History of the Federal Democratic Republic of Ethiopia

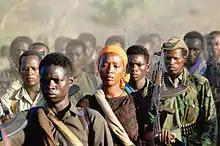
Armed OLF fighters retreating to Kenya, 3 February 2006

After its chairman Galassa Dilbo resigned in 2003, OLF members met with Eritrea in Asmara in December 2004, and Dawud Ibsa Ayana succeeded in the chairman position. Between 2001 and 2007, the OLF was involved in a territorial stalemate, where the situation fell in the foundation of Ethiopian–Eritrean border conflict. In the Bergen meeting, several OLF committee members reportedly called for participation in the 2005 general election regarding the group's isolation, a big issue ravaging OLF leaderless. On 15 September 2006, veteran Ethiopian Army commanders Brigadier General Hailu Gonfa and Gemechu Ayana joined OLF after serving for TPLF.